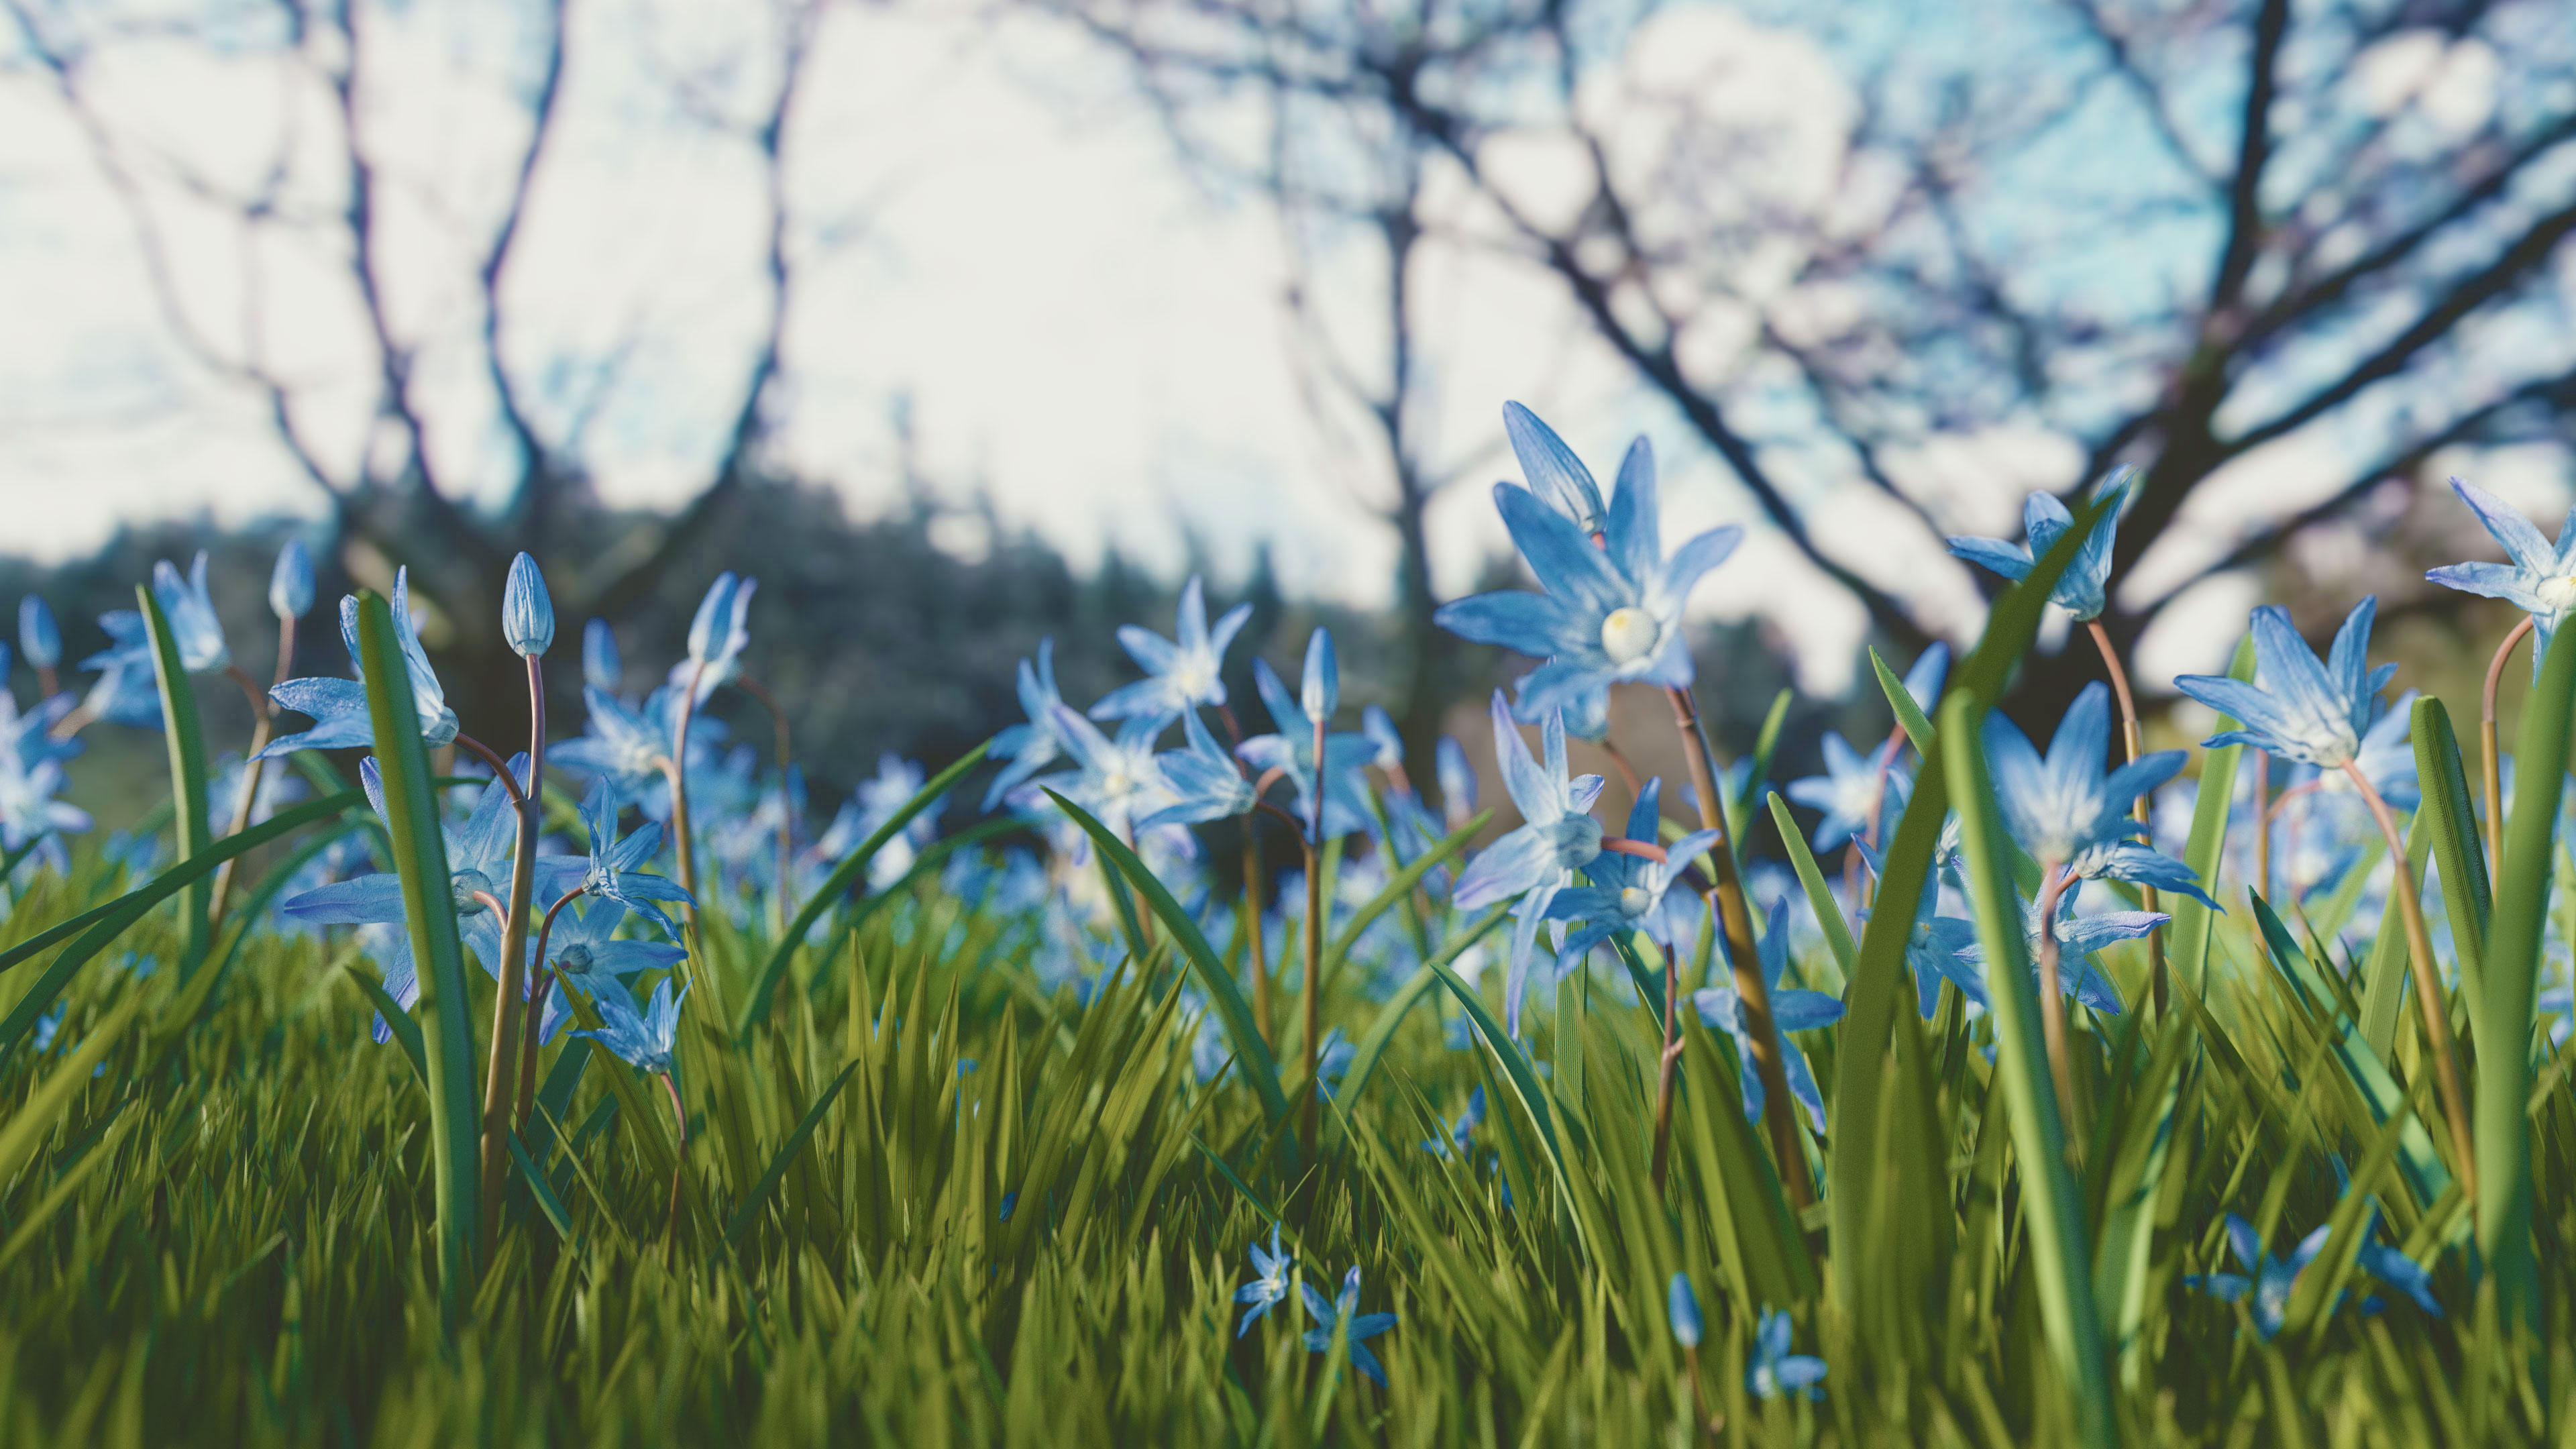
tree, nature, grass, branch, growth, plant, field, lawn, meadow, prairie, sunlight, leaf, flower, green, botany, blue, flora, flowers, close up, outdoors, woodland, habitat, flowering plant, scilla siberica, natural environment, grass family, land plant, Chionodoxa siehei